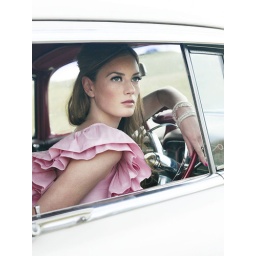
fashion - pink ruffles in the car